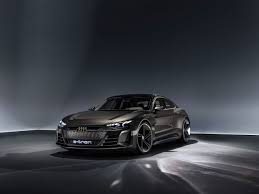
Label: noambulance